Omereque Municipality

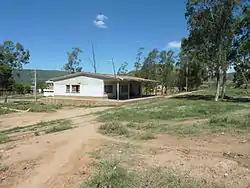
Railway station Aiquile, in Omereque

Omereque Municipality is the third municipal section of the Narciso Campero Province in the Cochabamba Department, Bolivia. Its seat is Omereque.